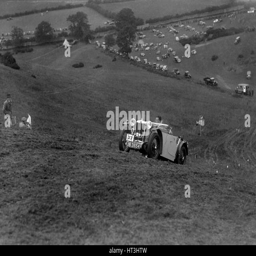
automobile make of the team competing .